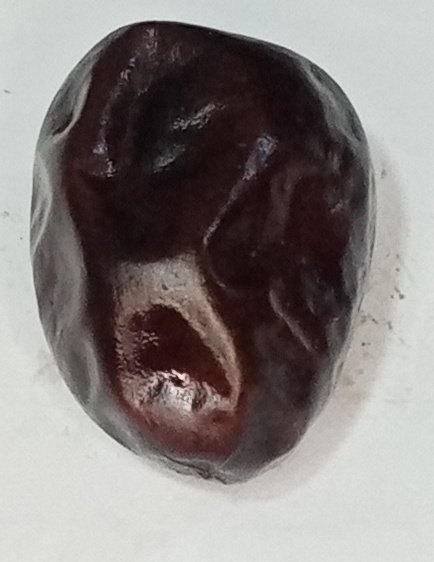
Variety: kupro
Size: large
Grade: grade-2